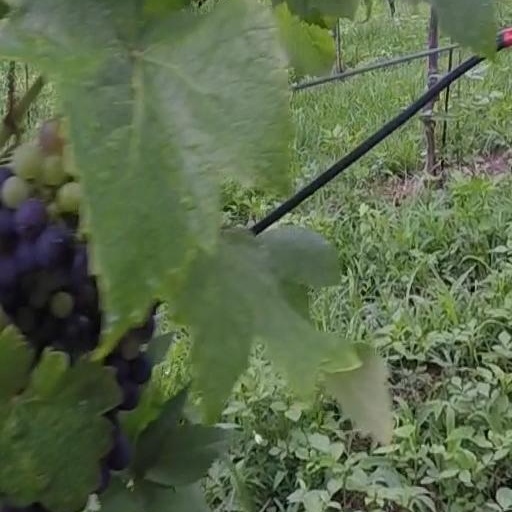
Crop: grape